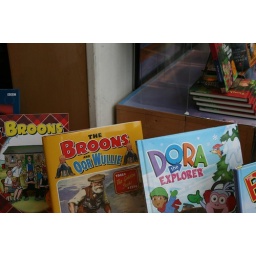
the broons in waterstone's window e princes street